Nanzen-ji

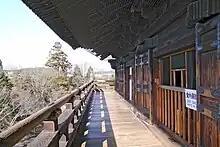
View from the second story of the Nanzen-ji Sanmon

The temple's Sanmon gate was originally constructed in the 13th century, destroyed in 1369 at the order of the government, and reconstructed in 1628. The gate contains stairs to an elevated viewing area, which was the setting for a famous scene in the 1778 Kabuki play Sanmon Gosan no Kiri inspired by the story of the criminal Ishikawa Goemon who is said to have spoken of the beauty of the view (but who was executed prior to the construction of the current gate).